Richard Worsam Meade I

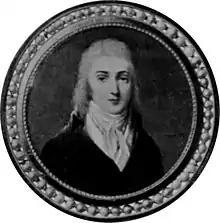
Miniature by French artist Jean-Baptiste Isabey, 1795

Meade was born on June 23, 1778, in Chester County, Pennsylvania, during the British occupation of Philadelphia. He was the fourth son of George Meade, a Philadelphia merchant, and Henrietta Constantia Meade, the daughter of Barbados planter Richard Worsam. He grew up in the city attending private schools before entering his father's foreign trading company. In 1794 he served in the force that suppressed the Whiskey Rebellion. As supercargo on board his father's ships he traveled to the West Indies, and in 1795 to Europe, returning the next year after touring England and France.